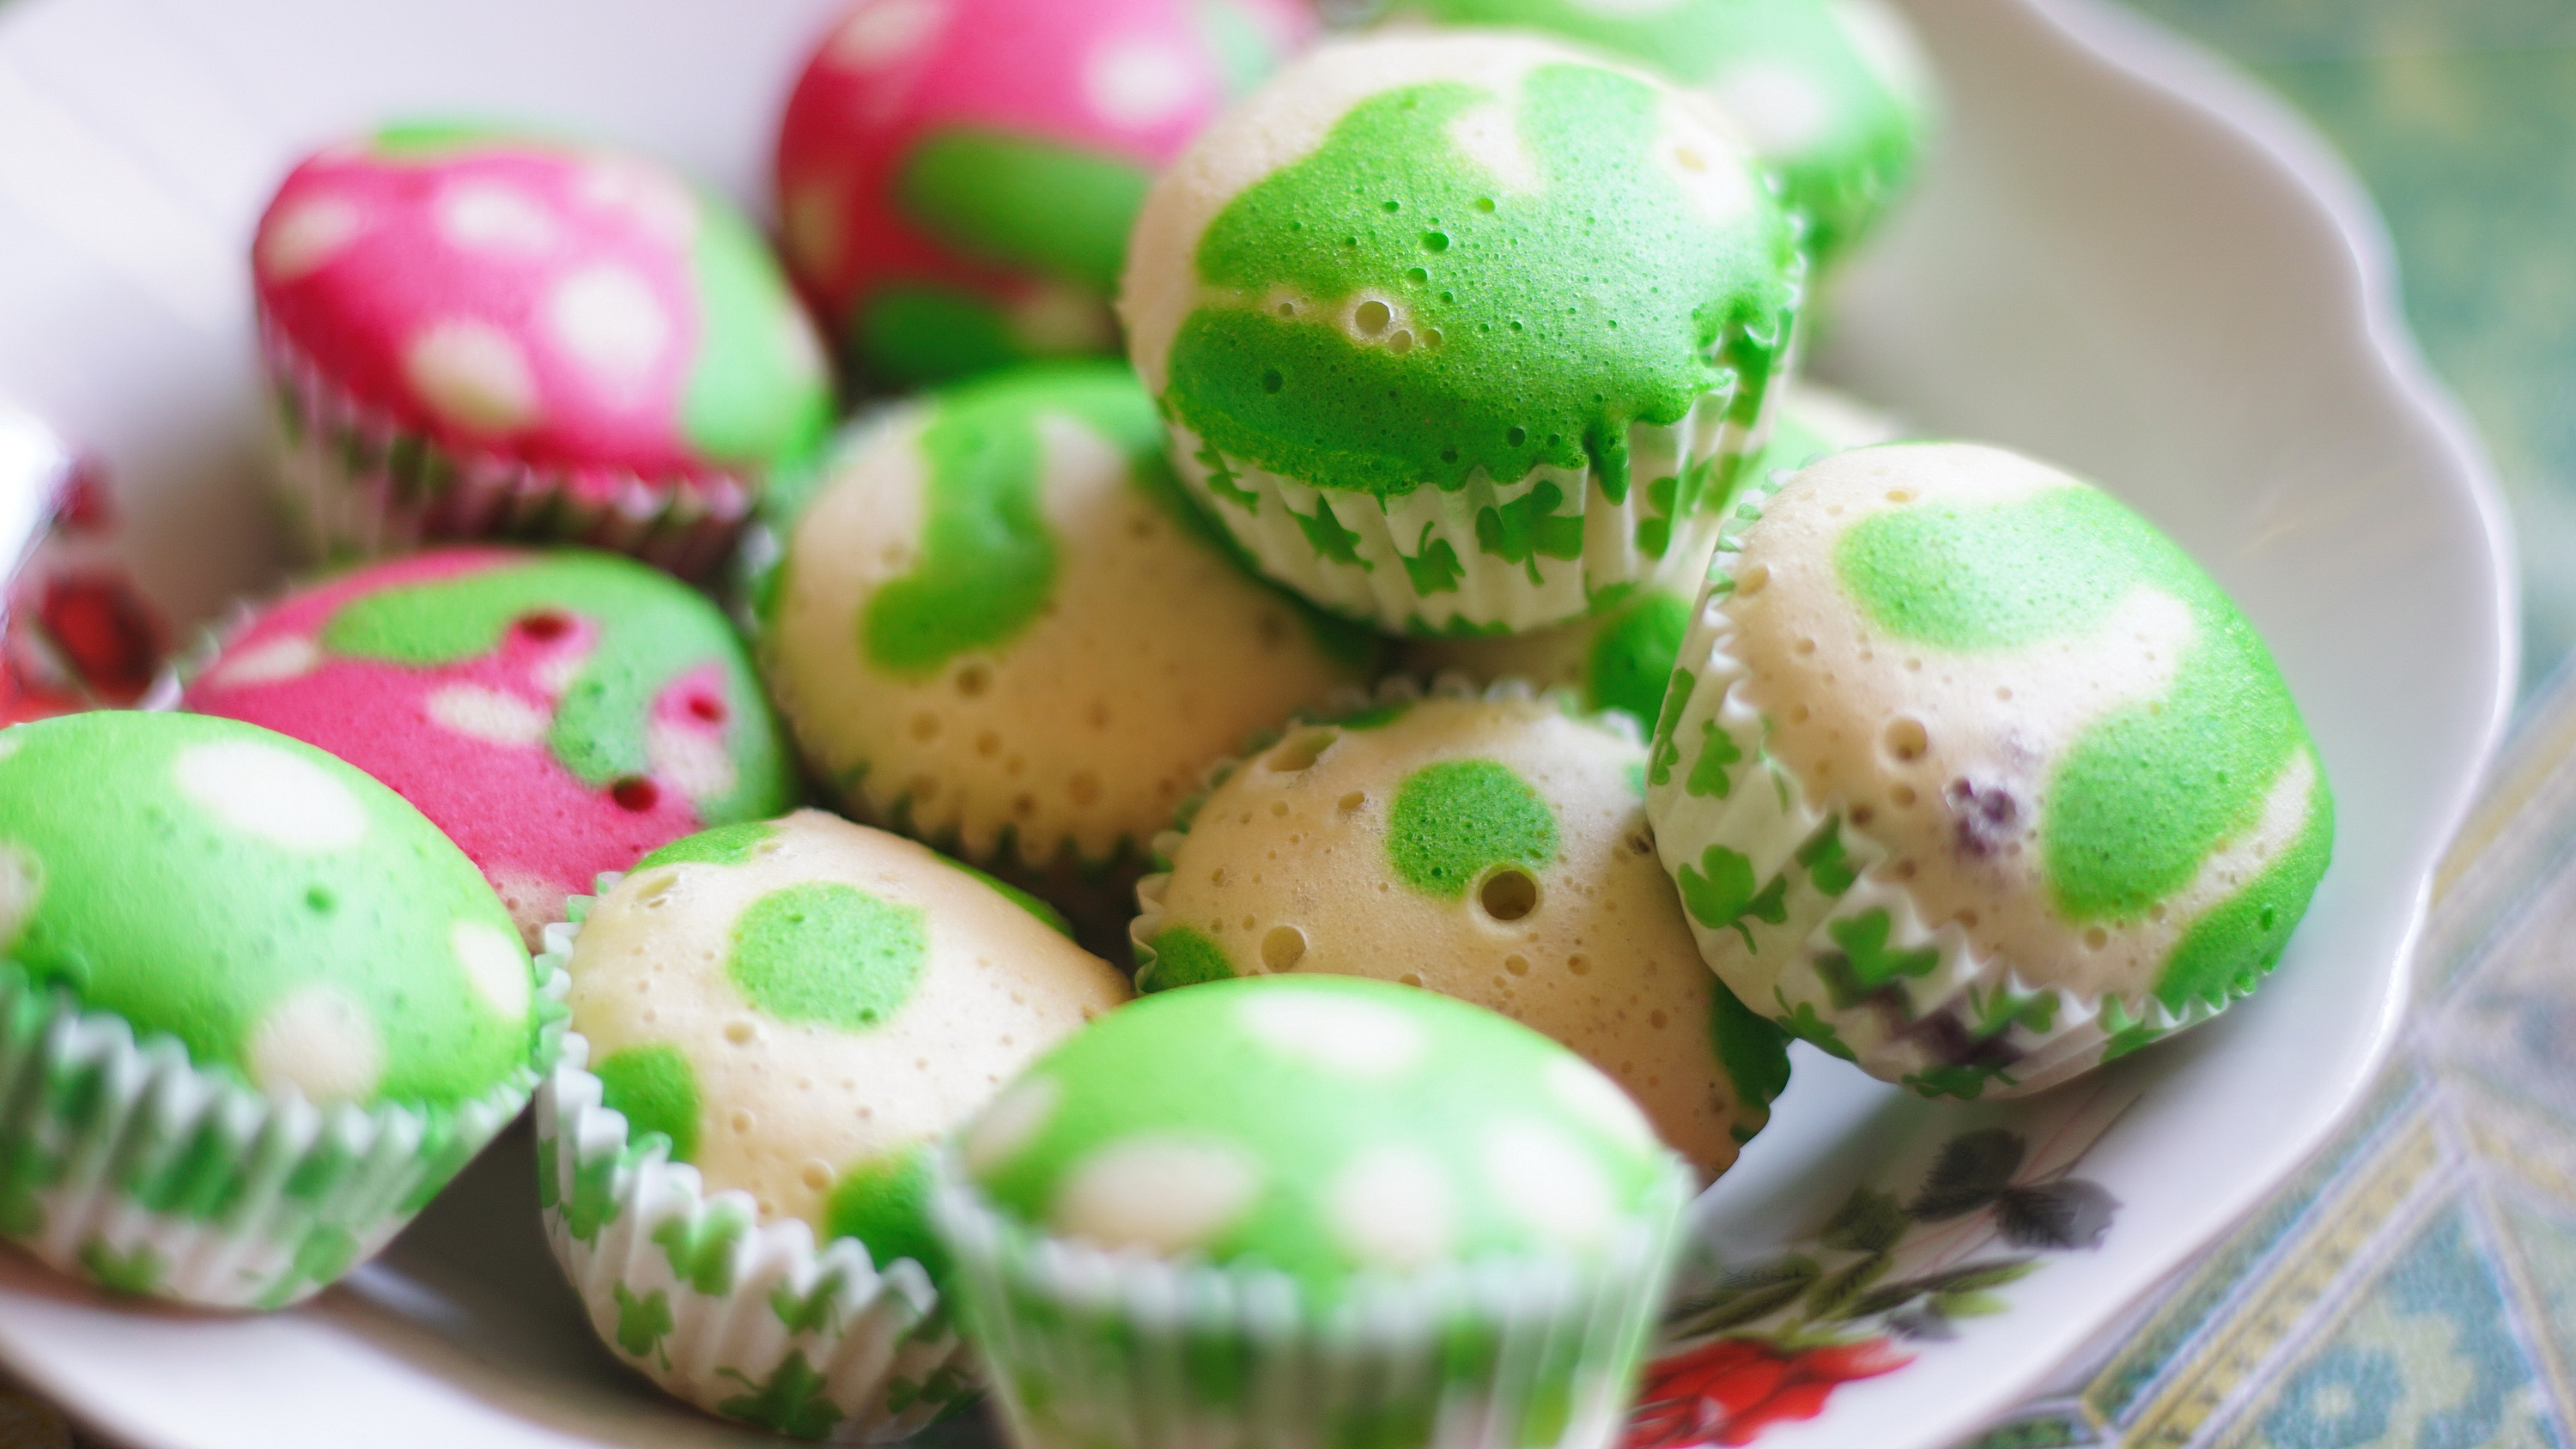
blur, sweet, decoration, food, green, produce, color, plate, baking, dessert, delicious, cake, close up, focus, sugar, sweets, icing, cupcakes, sweetness, easter egg